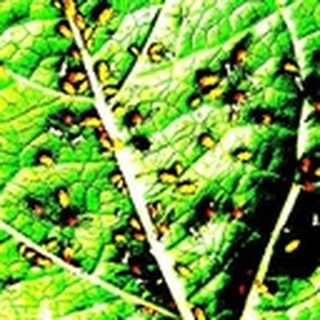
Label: cotton_aphids